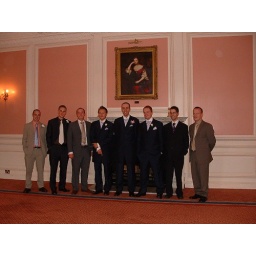
Simpsons Eight. I still can't get over Pauls salmon pink shirt. *nice*